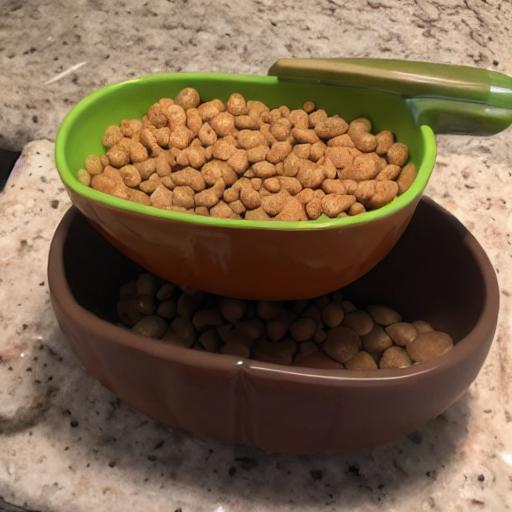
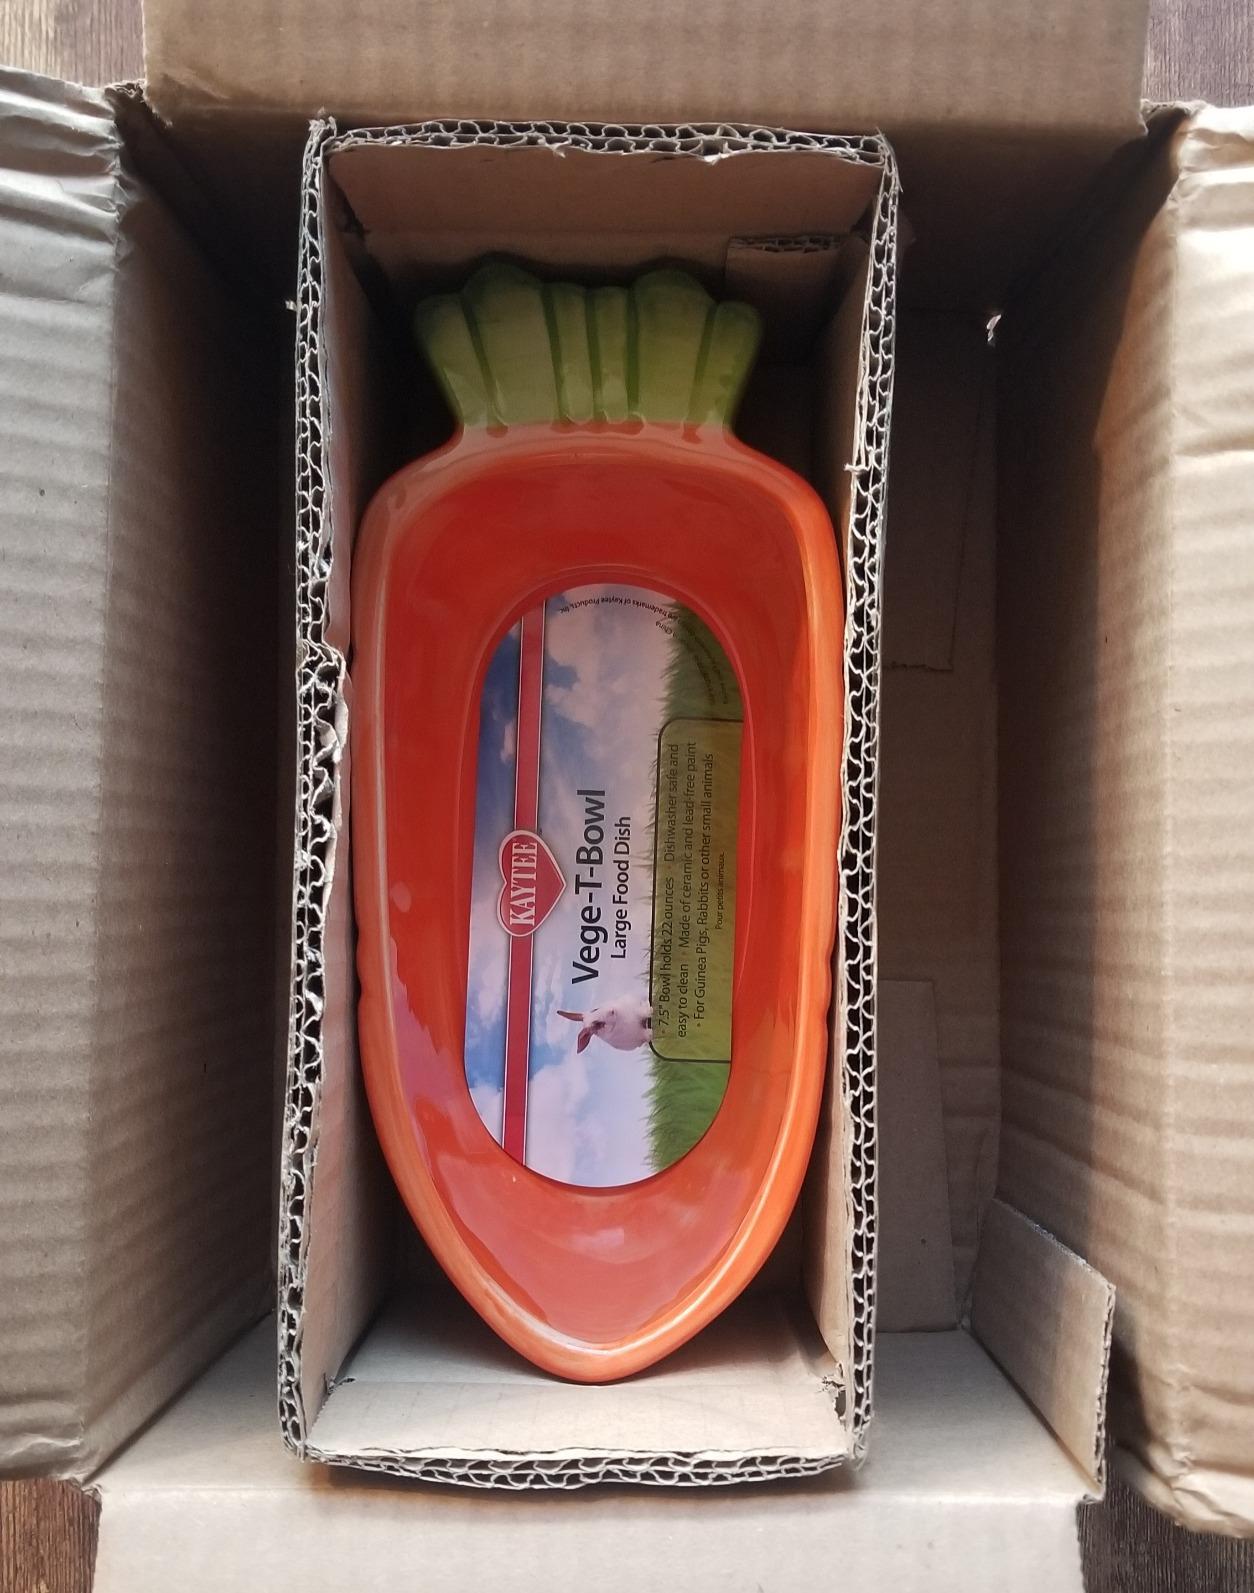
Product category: items_bowl
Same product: no